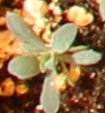
Label: Kochia